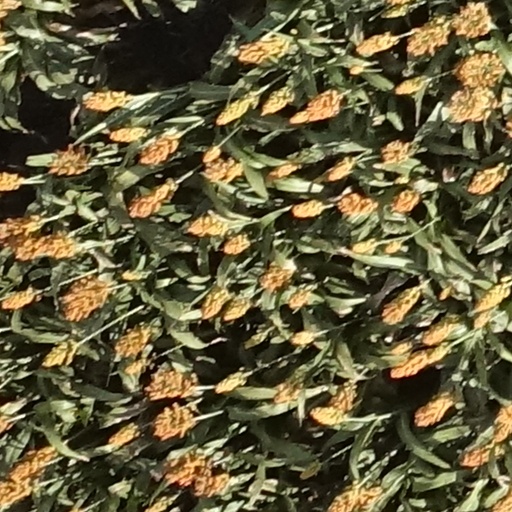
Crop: sorghum